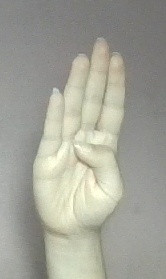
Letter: kaaf